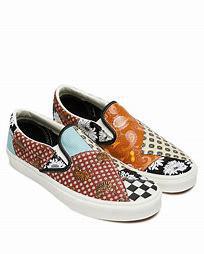
Brand: Vans
Model: Slip On